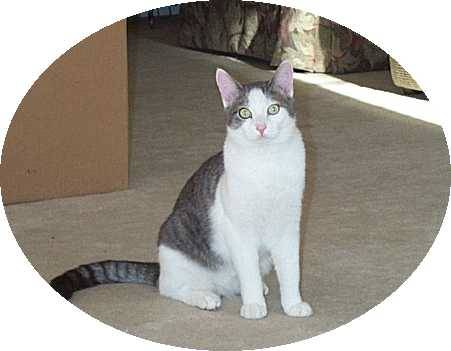
Label: cats